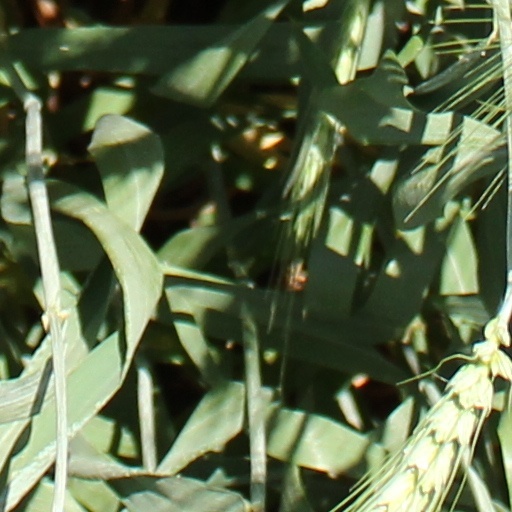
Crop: wheat